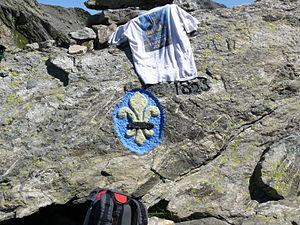
Le blason du royaume de France situé sur le col de la Croix entre la Savoie et l'Isère en France.
La Ferrière d'Allevard est le nom d'une ancienne commune française située dans le département de l'Isère en région Auvergne-Rhône-Alpes. Depuis le 1ᵉʳ janvier 2019 elle est une commune déléguée de la commune nouvelle du Haut-Bréda.